Repurchase agreement

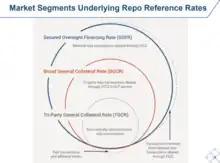
Composition of SOFR Rate

"The New York Times" reported in September 2019 that an estimated $1 trillion per day in collateral value is transacted in the U.S. repo markets. The Federal Reserve Bank of New York reports daily repo collateral volume for different types of repo arrangements. As of 24 October 2019, volumes were: secured overnight financing rate (SOFR) $1,086 billion; broad general collateral rate (BGCR) $453 billion, and tri-party general collateral rate (TGCR) $425 billion. These figures however, are not additive, as the latter 2 are merely components of the former, SOFR.